Belton House

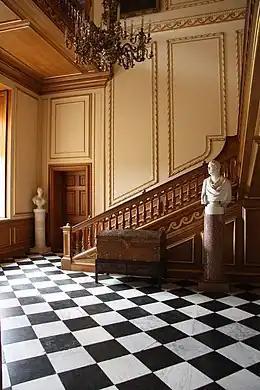
The Great Staircase, previously known as the "Little Marble Hall"

The plan of the rooms at Belton was outdated for a grand house of its time. Following the Stuart Restoration of 1660 and the influx of European ideas, it had become popular for large houses to follow the continental fashion of a suite of state rooms consisting of a withdrawing room, dressing room, and bedroom proceeding from either side of a central saloon or hall. These rooms were permanently reserved for use by a high ranking guest, such as a visiting monarch. While Belton does have a saloon at its centre, enfilades of state rooms of lessening grandeur do not flank it. This may have been due to the Brownlows' status as gentry, albeit wealthy, rather than aristocracy. When William III stayed at Belton House, he occupied the "Best bedchamber", a large room with an adjoining closet, directly above the saloon, that led directly from the second floor Great Dining Chamber.